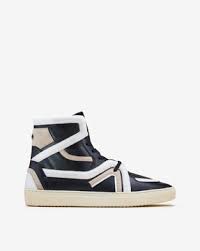
Label: Sneaker